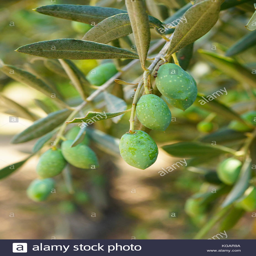
green olives on a tree